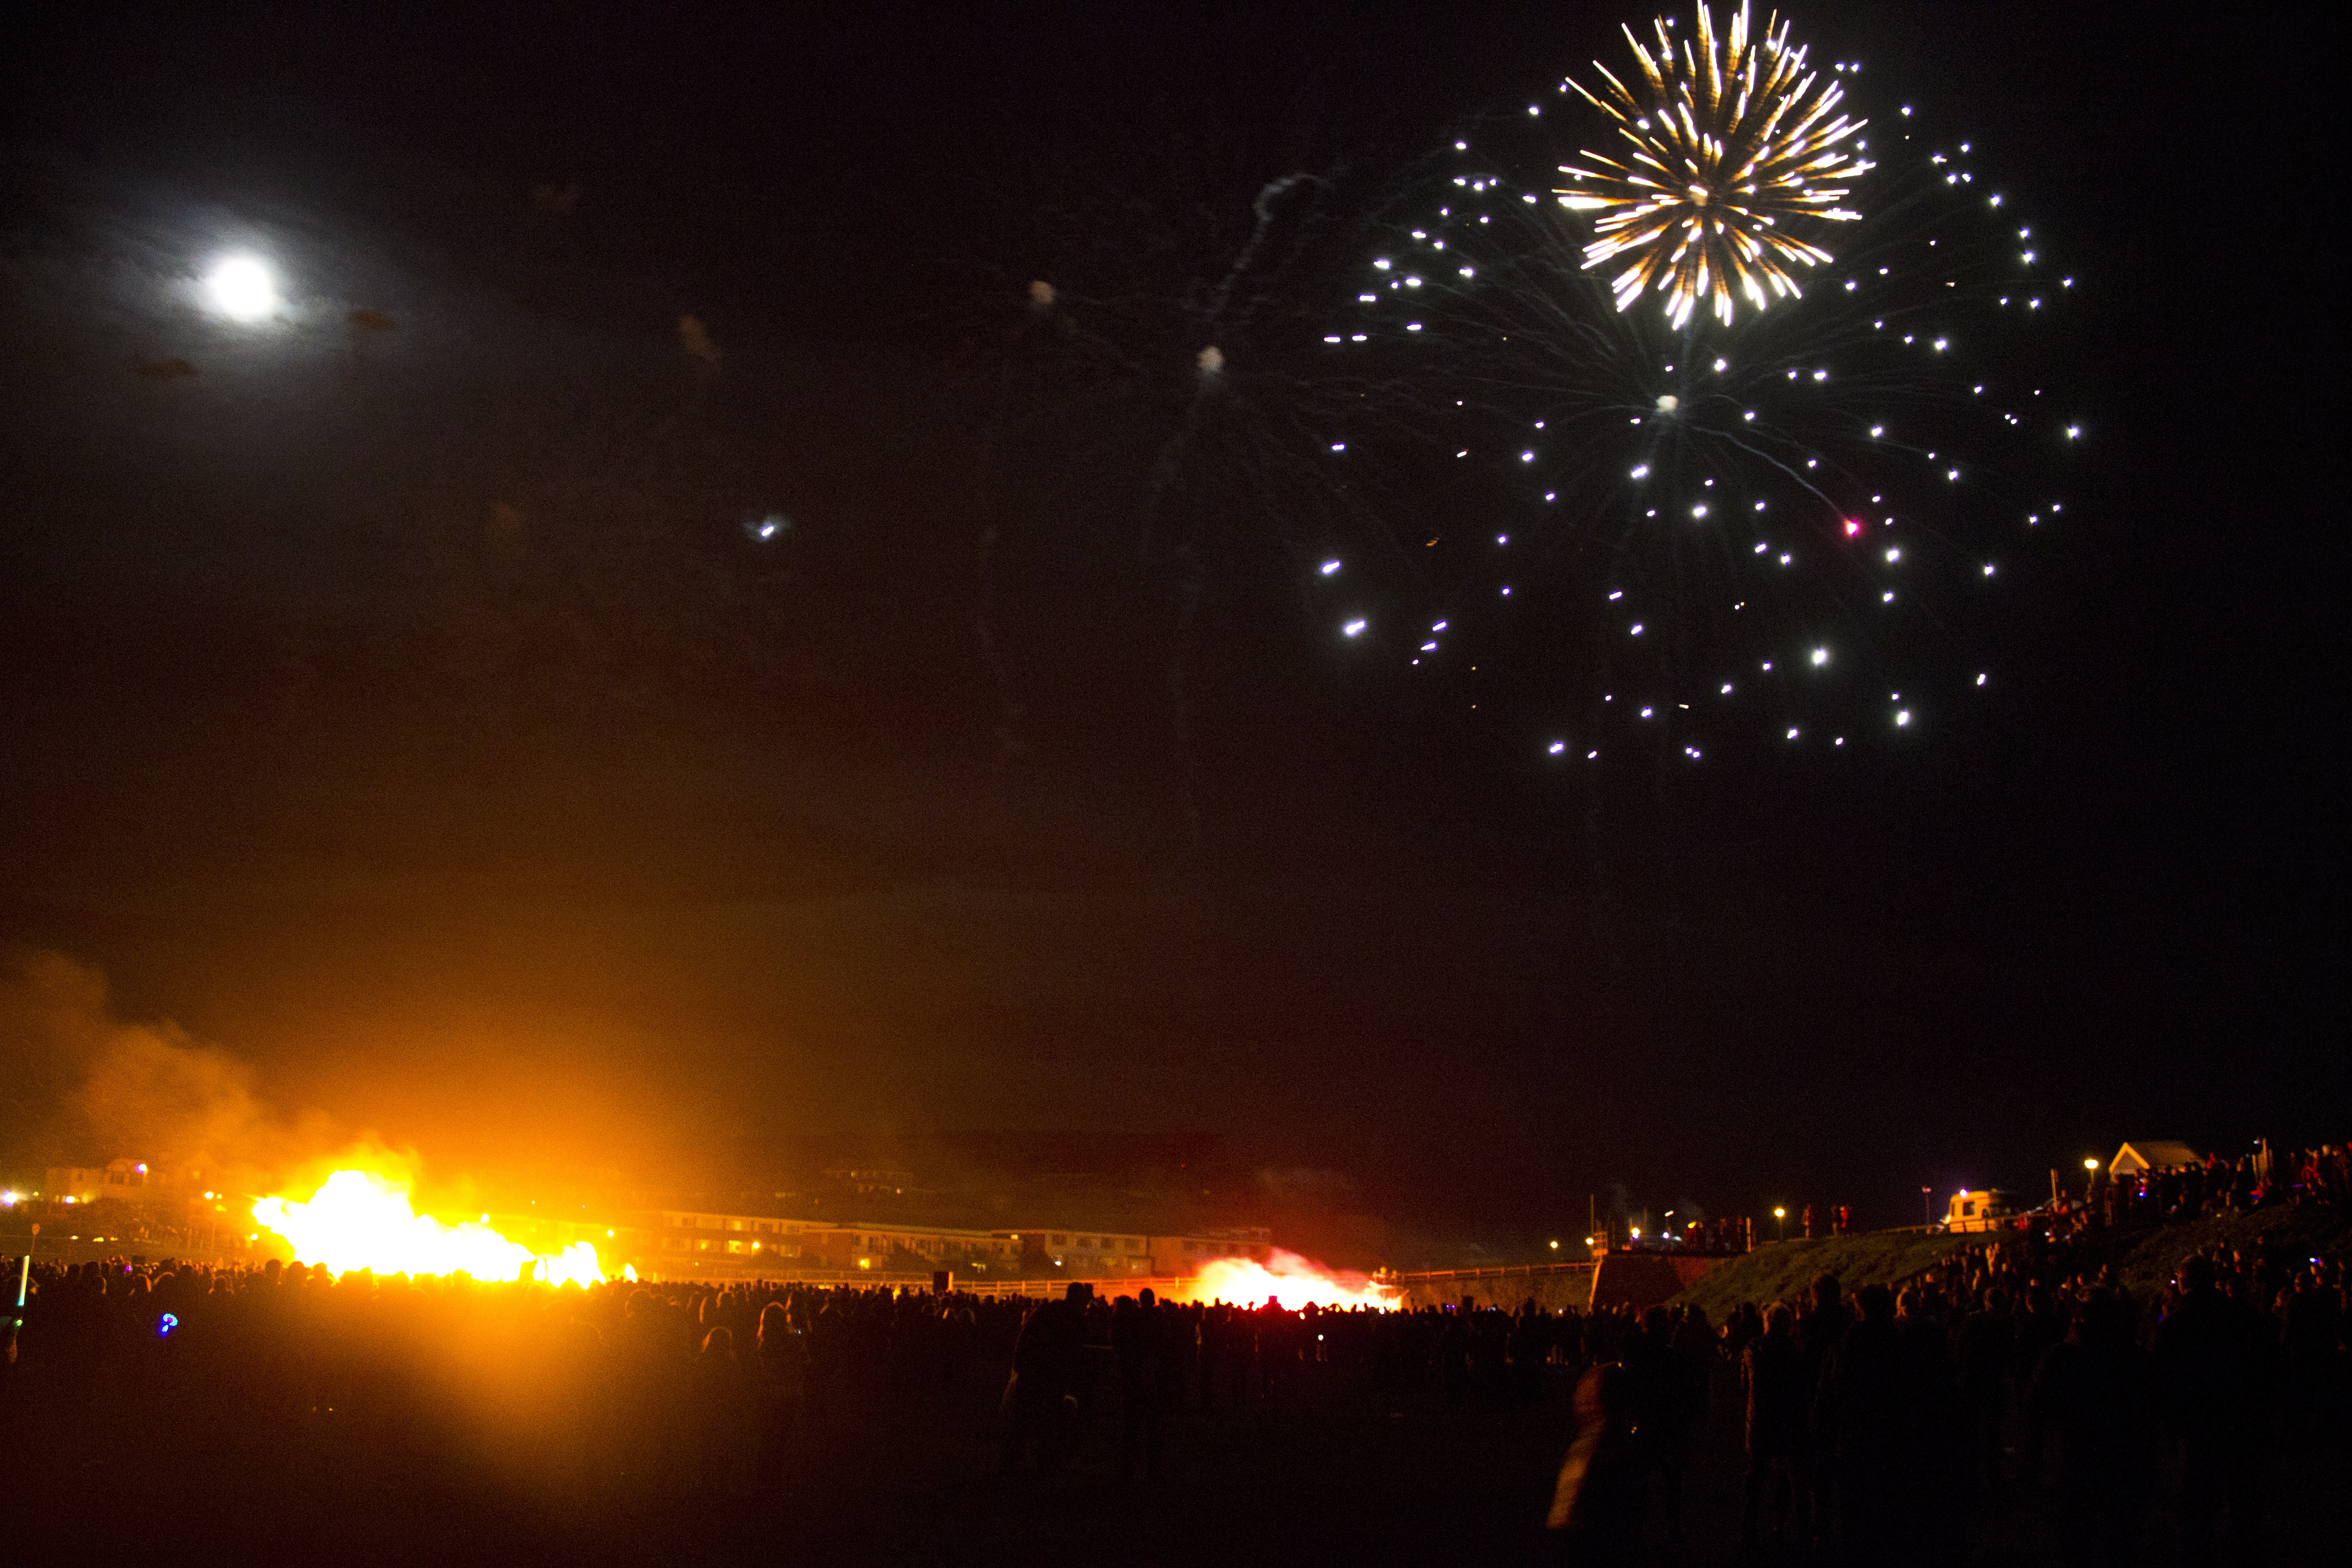
night, recreation, fire, colorful, bonfire, explosion, fireworks, display, party, event, seaford, new year's eve, outdoor recreation, 5th november